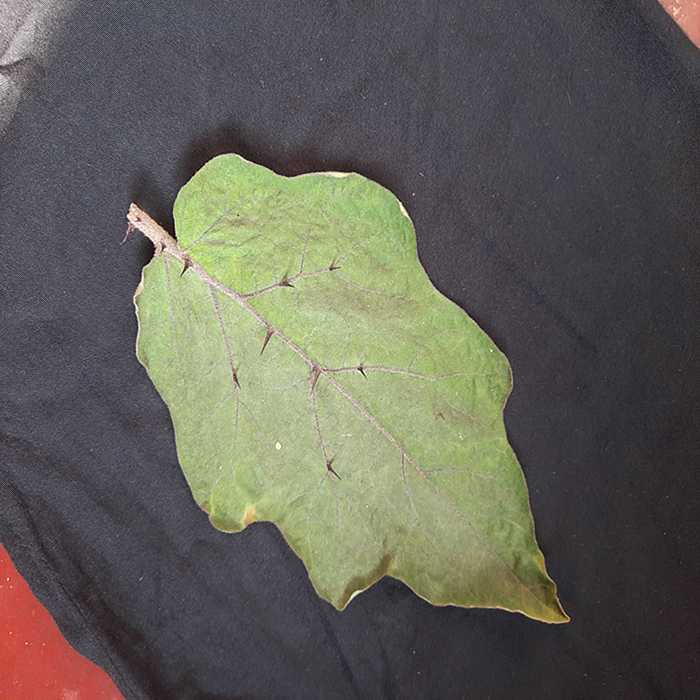
Plant: Eggplant
Label: Eggplant fresh leaf